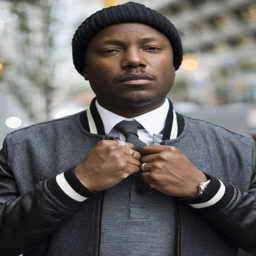
loving this street style look on person at our 20th anniversary event .